Yim Tso Ha

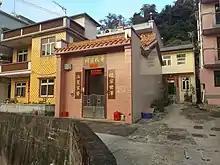
Wong Ancestral Hall in Yim Tso Ha.

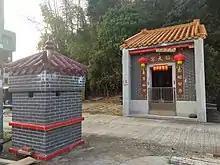
Hip Tin temple in Yim Tso Ha.

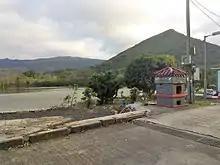
Pond near Yim Tso Ha.

Yim Tso Ha is a recognized village under the New Territories Small House Policy. It is one of the villages represented within the Sha Tau Kok District Rural Committee. For electoral purposes, Yim Tso Ha is part of the Sha Ta constituency, which is currently represented by Ko Wai-kei.